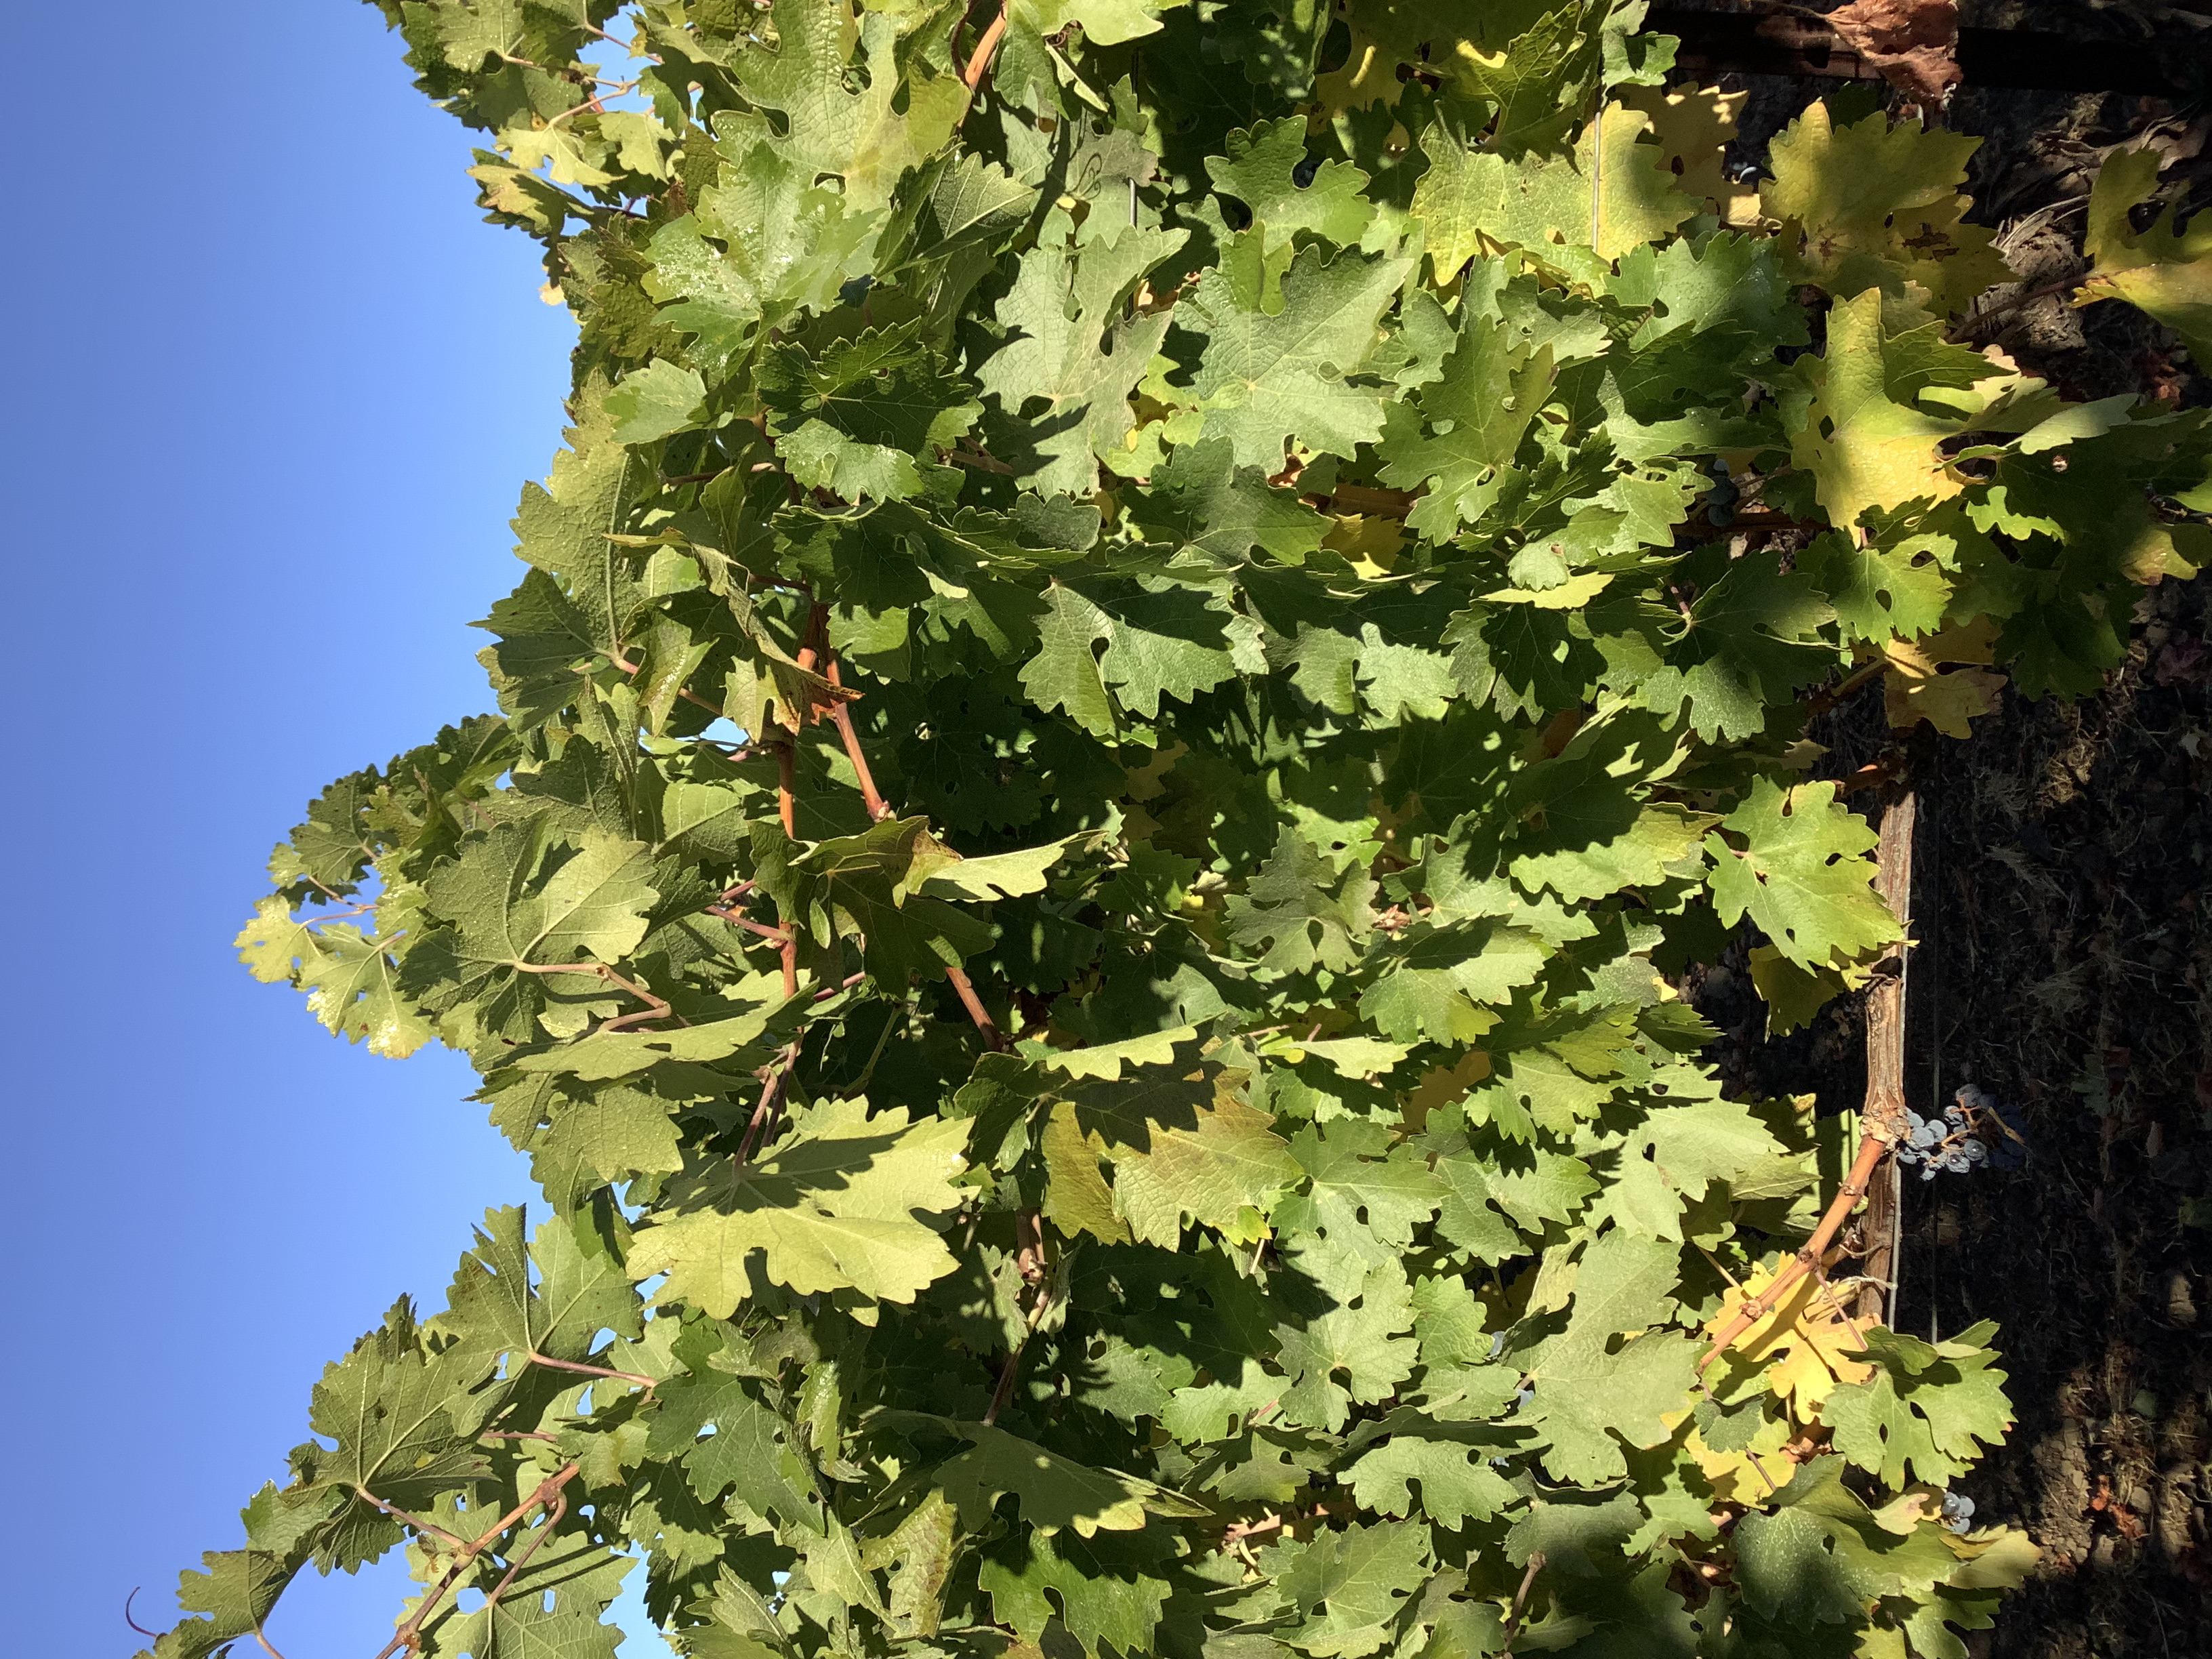
Label: No Virus